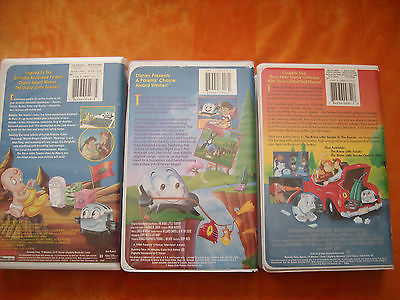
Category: toaster